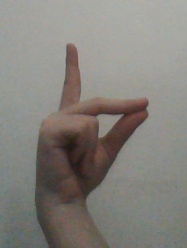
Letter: ta